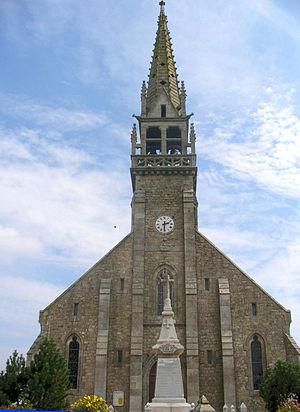
Eglise de Mespaul
Mespaul [mɛspɔl] est une commune du département du Finistère, dans la région Bretagne, en France.